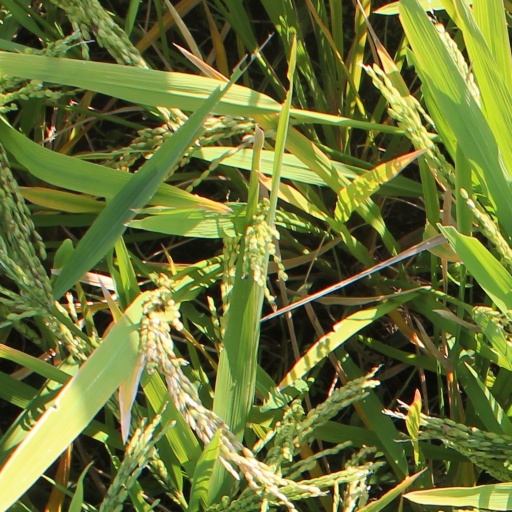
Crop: rice